Feeding behaviour of Tyrannosaurus

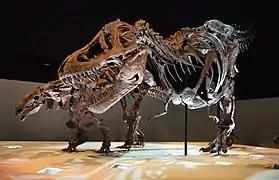
"Denversaurus" and the "Wyrex" specimen, Houston Museum of Natural Science

Various proposals have been made regarding the ways "Tyrannosaurus" may have hunted. Though adult tyrannosaurs are often depicted in art and other media as frequently attacking other giant dinosaurs, research suggests this type of behavior would have been rare. As with other carnivorous dinosaurs and modern carnivores in general, "Tyrannosaurus" probably preferred to target small prey animals, including juveniles of larger dinosaur species. A 2010 analysis by Hone & Rauhut suggested that this may partially explain the general lack of small and juvenile dinosaur skeletons in the fossil record. Tyrannosaurids like "Tyrannosaurus" appear to have been specialized to crush and likely ingest the bones of their prey, and predation of juvenile dinosaurs would therefore have left fewer skeletons to fossilize.